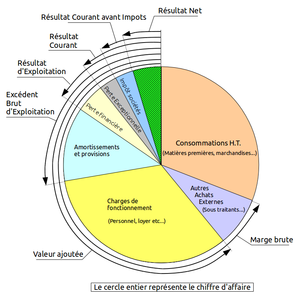
Ce fichier decrit les Soldes Intermediaires de Gestion d'une entreprise. Il met a jour le fichier SIG.png qui avait ete uploade en 2003.
Un solde intermédiaire de gestion est un indicateur de gestion qui est utilisé pour apprécier la gestion d'une entreprise d'un point de vue analytique.